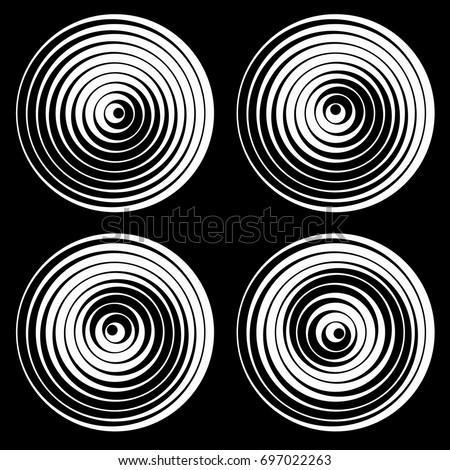
set of vector round elements from lines of various thickness , forming an optical illusion .